The White Paper (novel)

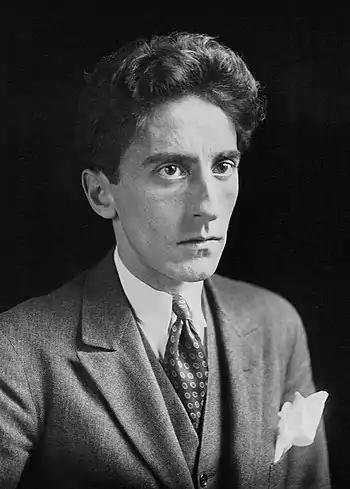
Jean Cocteau in 1923

Jean Cocteau, a French novelist, stayed with his pupil in the south of France for the latter part of 1927. When staying in Chablis later that year, he probably finished writing "White Paper", and Desbordes continued writing his debut novel, "J'Adore".